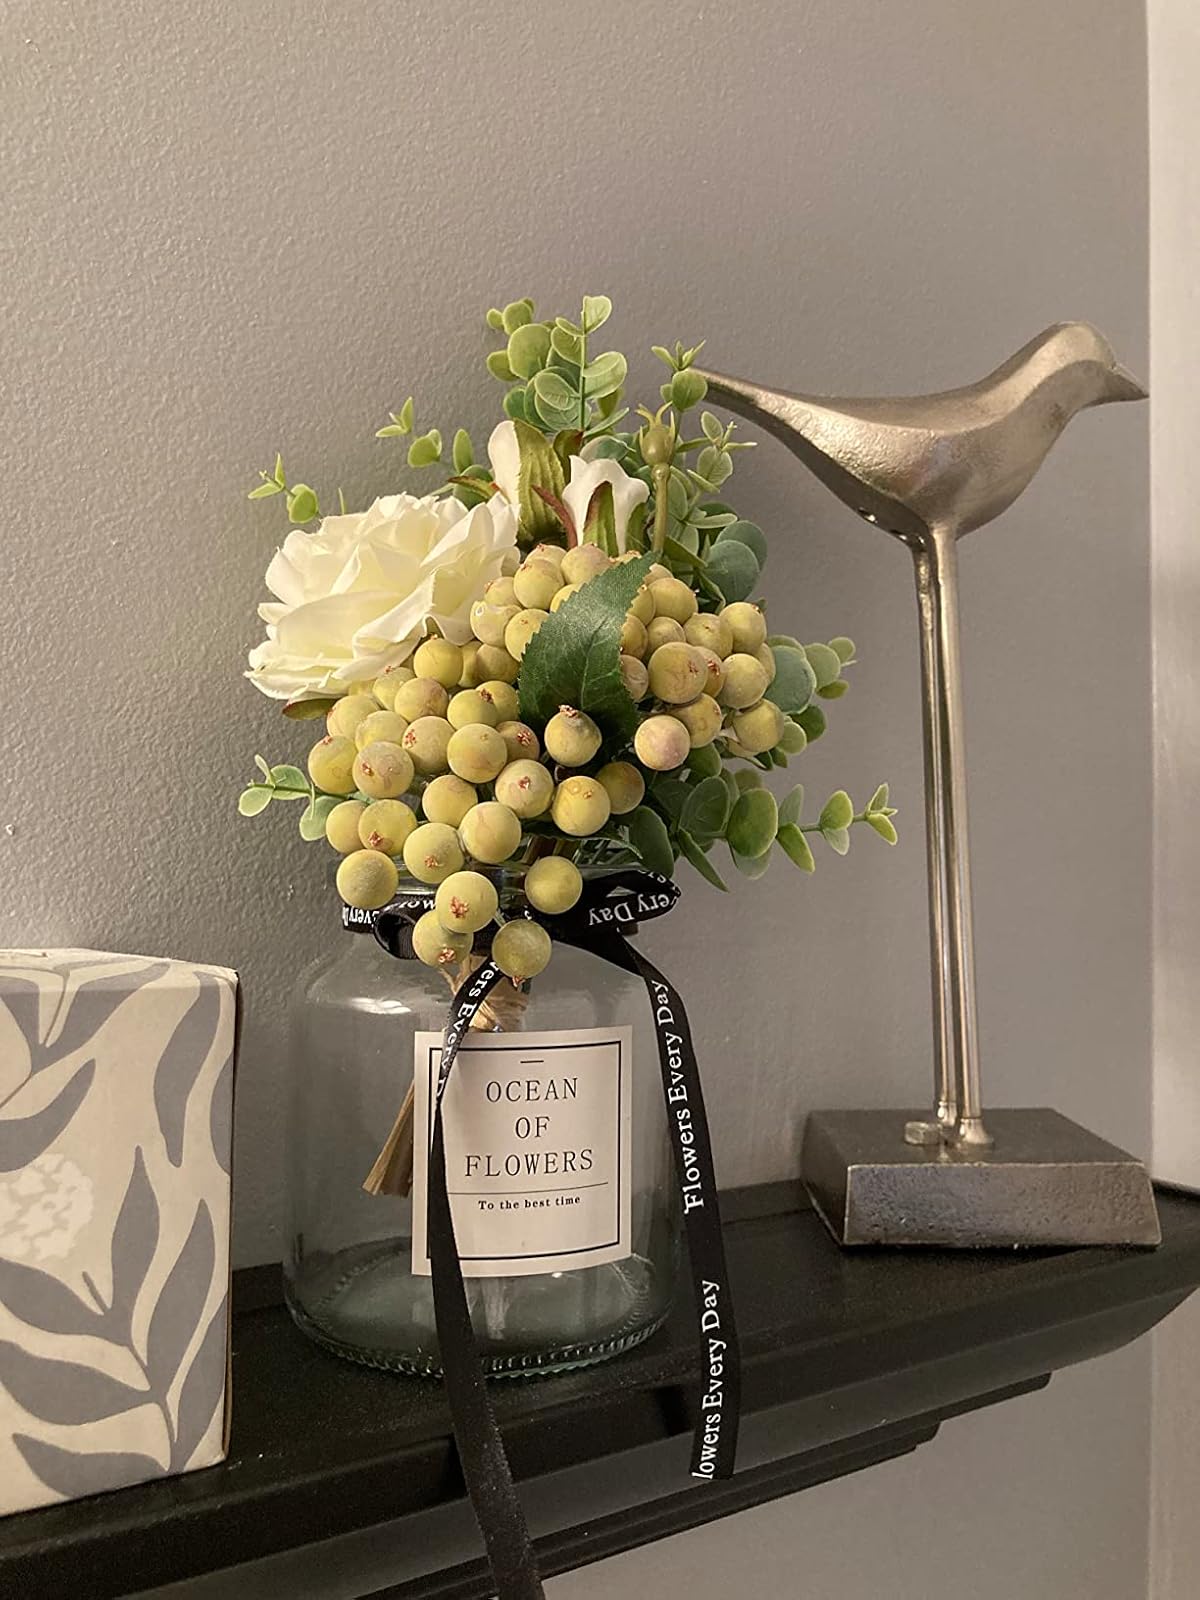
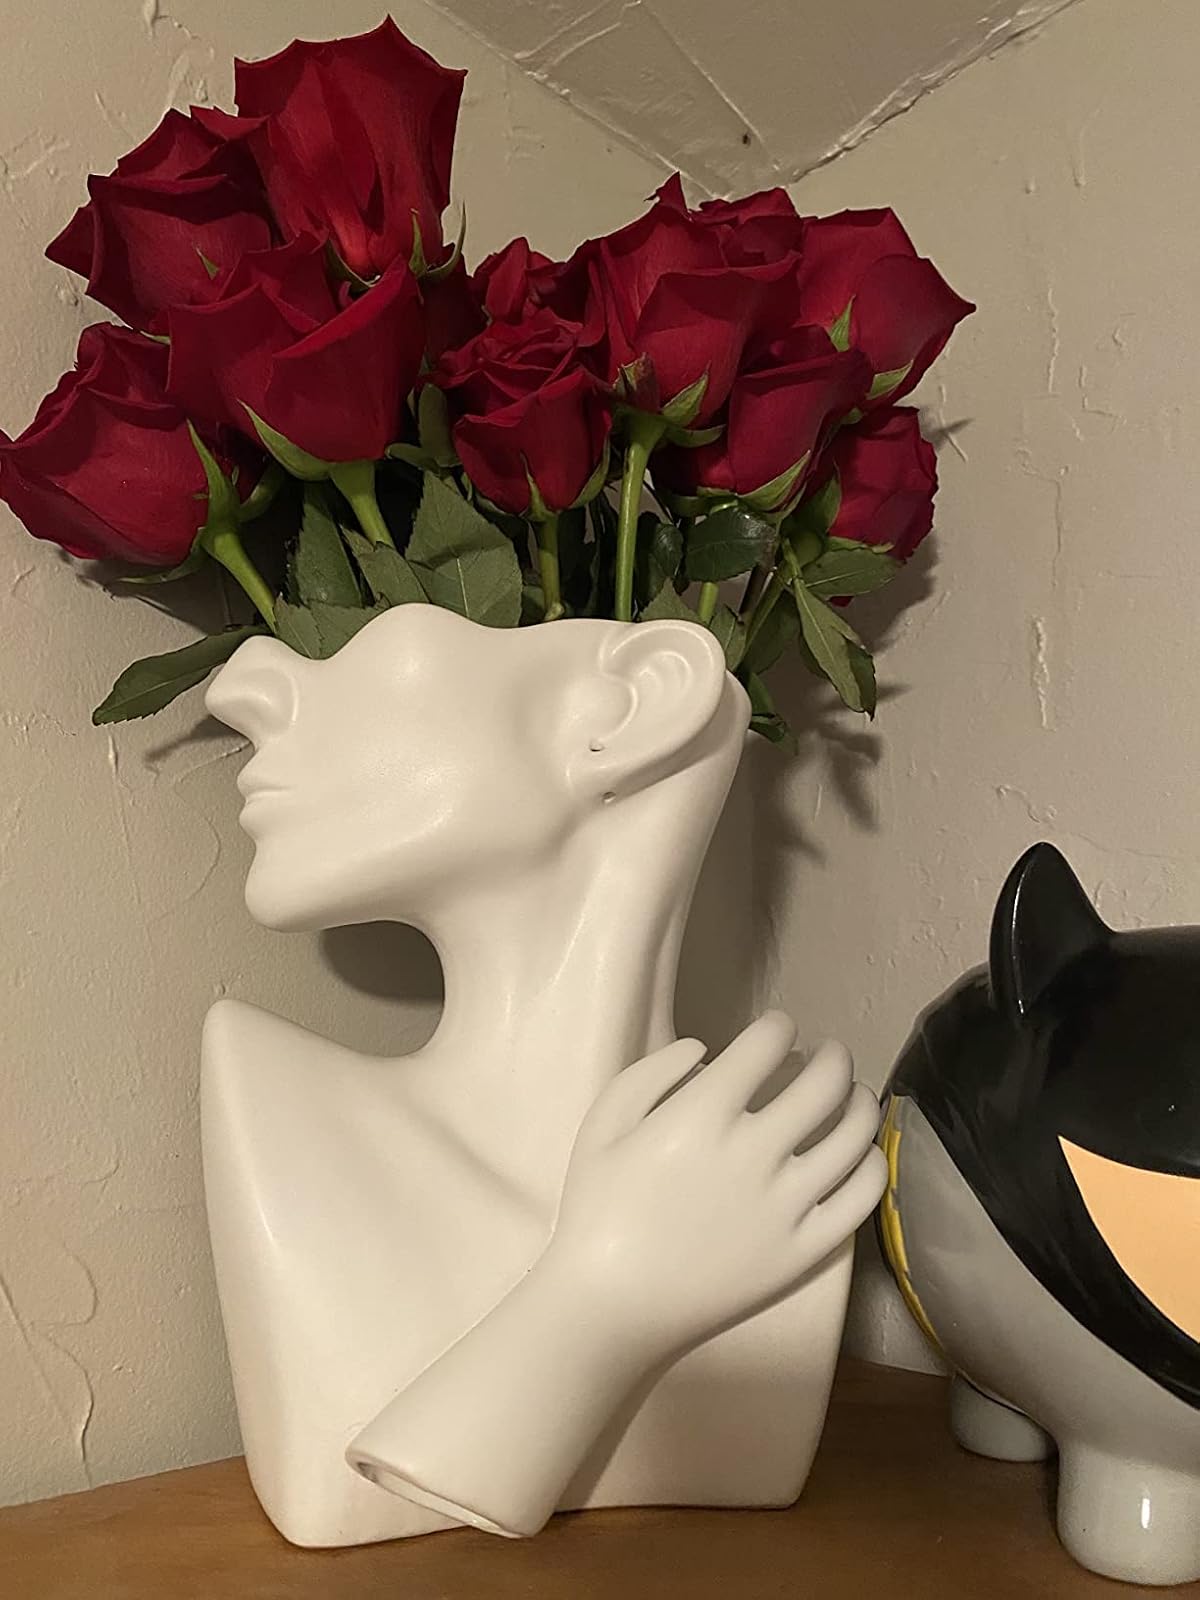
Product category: vase
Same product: no